Andrzej Duda

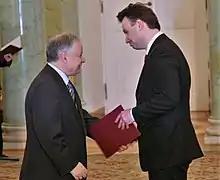
President Lech Kaczyński appointing Duda as undersecretary of state in the Chancellery of the President, 16 January 2008

Duda began his political career with the now defunct Freedom Union party in the early 2000s. After the parliamentary elections in 2005, he began his collaboration with the Law and Justice Party (PiS). He was an undersecretary of state in the Ministry of Justice between 2006 and 2007 before becoming a member of Polish State Tribunal from 2007 until 2008.